Dolní Morava

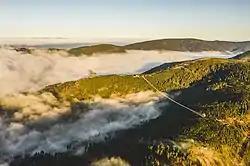
View towards Sky Bridge 721

The main tourist attraction in the municipality is Sky Bridge 721. The long footbridge, located at an altitude of above sea level, was opened to the public in May 2022. Until 2025, it was the longest suspension footbridge in the world.